Gregor Erhart

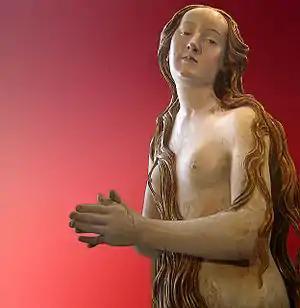
Mary Magdalene, attributed to Gregor Erhart (Louvre).

Gregor Erhart (c. 1470? – 1540) was a German sculptor who was born at Ulm, the son of sculptor Michel Erhart. Gregor spent his working career at Augsburg, where he was made master in 1496, and where he died.